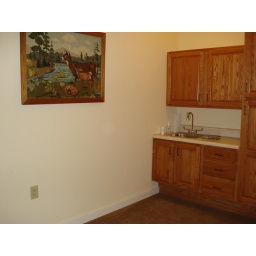
We have moved in a table and chairs